Gabungan Rakyat Sabah

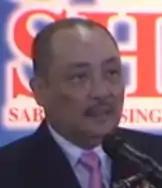
Gabungan Rakyat Sabah (GRS) was founded by Hajiji Noor "(pictured)" in 2020, and subsequently became the main registration sponsor of GRS in 2022.

""(..)"" in the number section refers to the same leader appointed after the special meeting of the coalition.